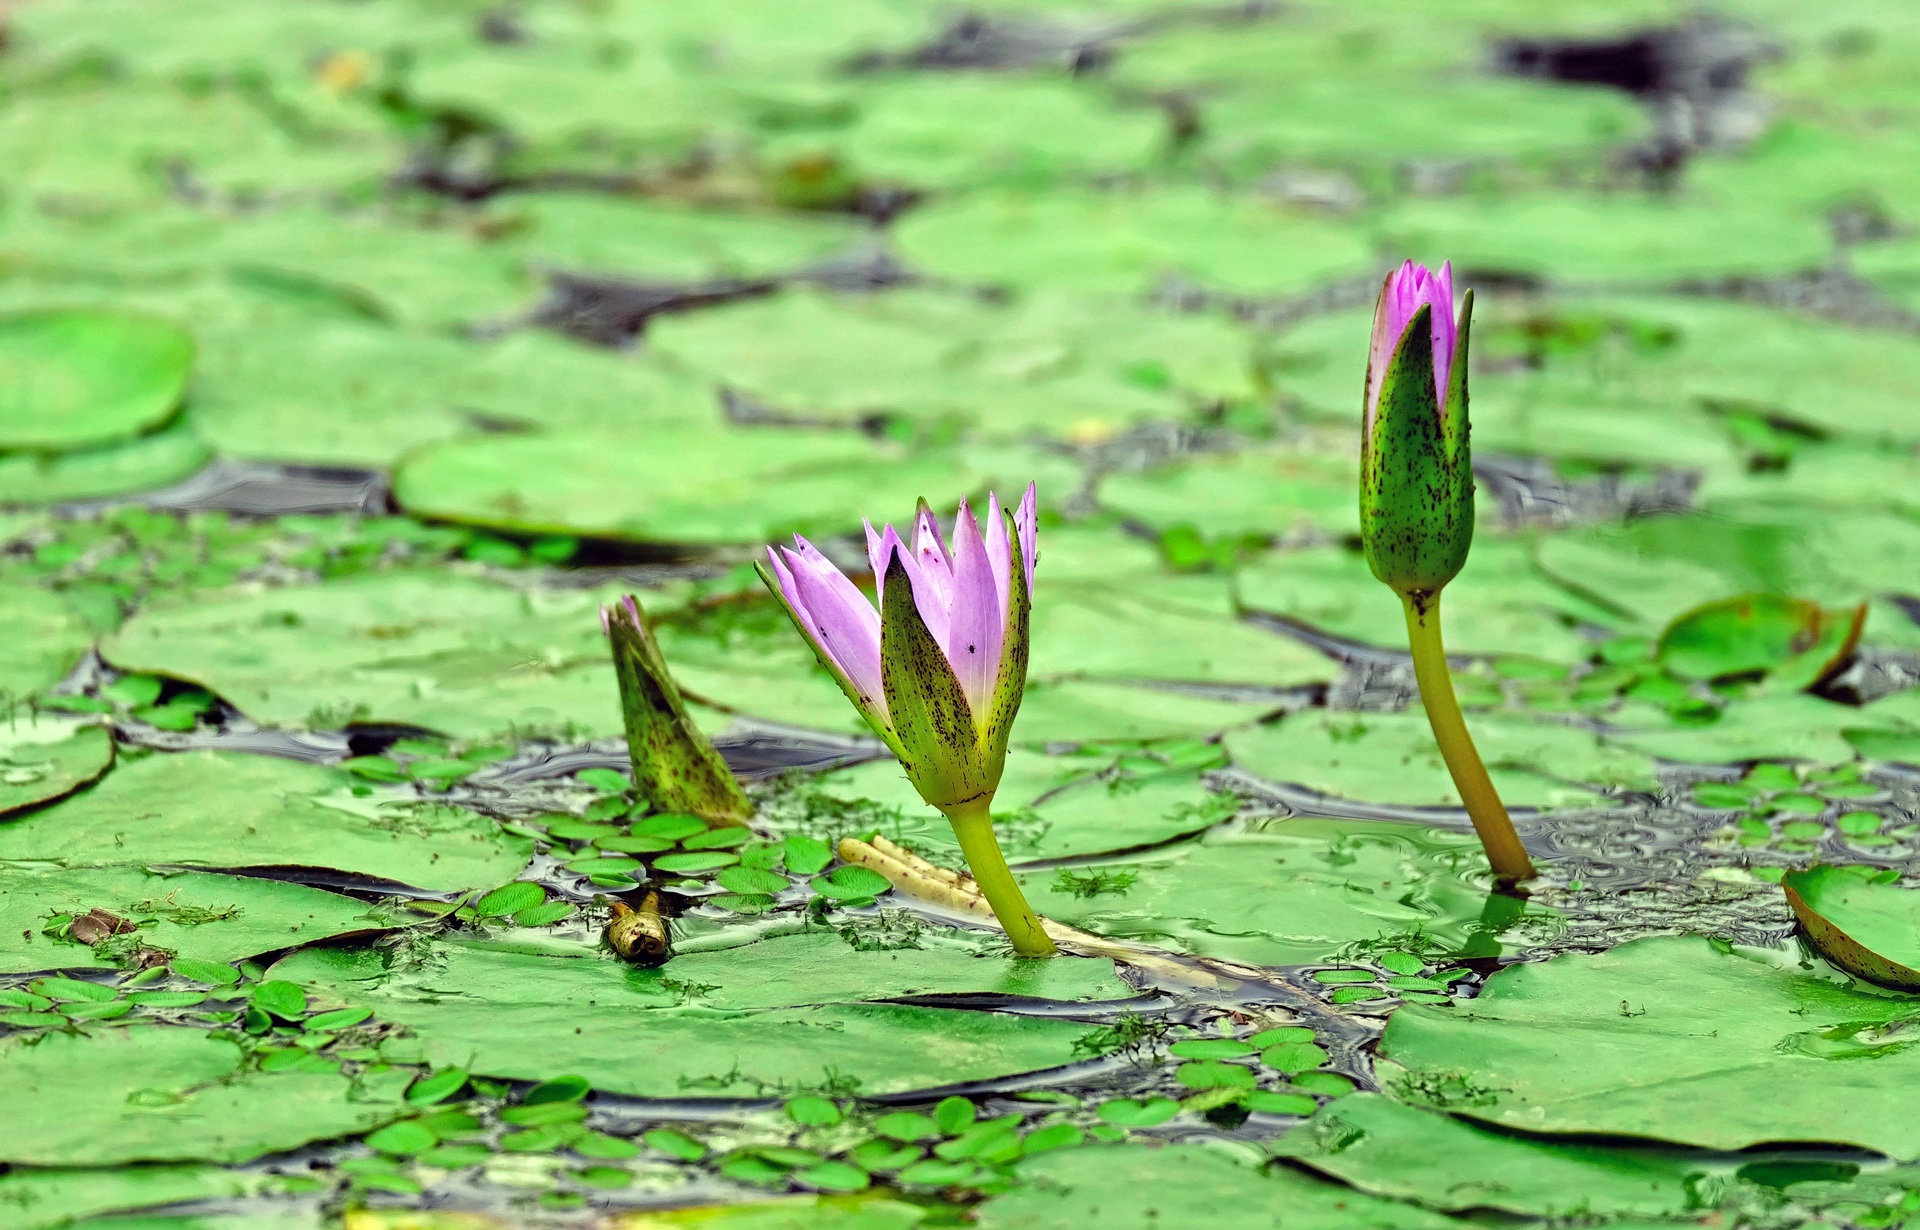
water, nature, grass, blossom, plant, meadow, leaf, flower, bloom, pond, wildlife, green, jungle, botany, blooming, aquatic plant, flora, fauna, wildflower, flowers, leaves, wetland, habitat, water lilies, ecosystem, macro photography, flowering plant, flower buds, natural environment, plant stem, land plant